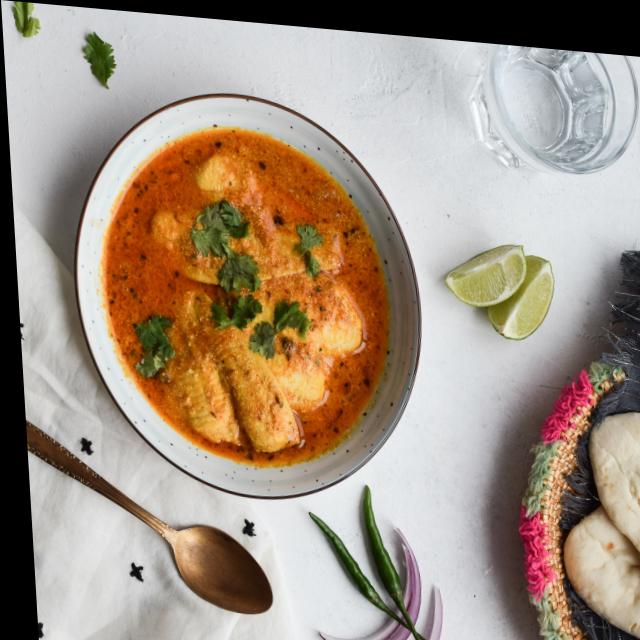
Dish: fish_curry